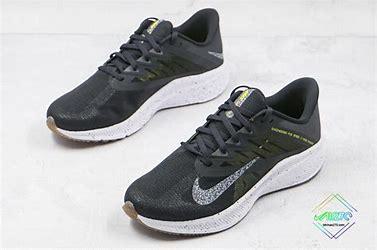
Brand: Nike
Model: Quest 3